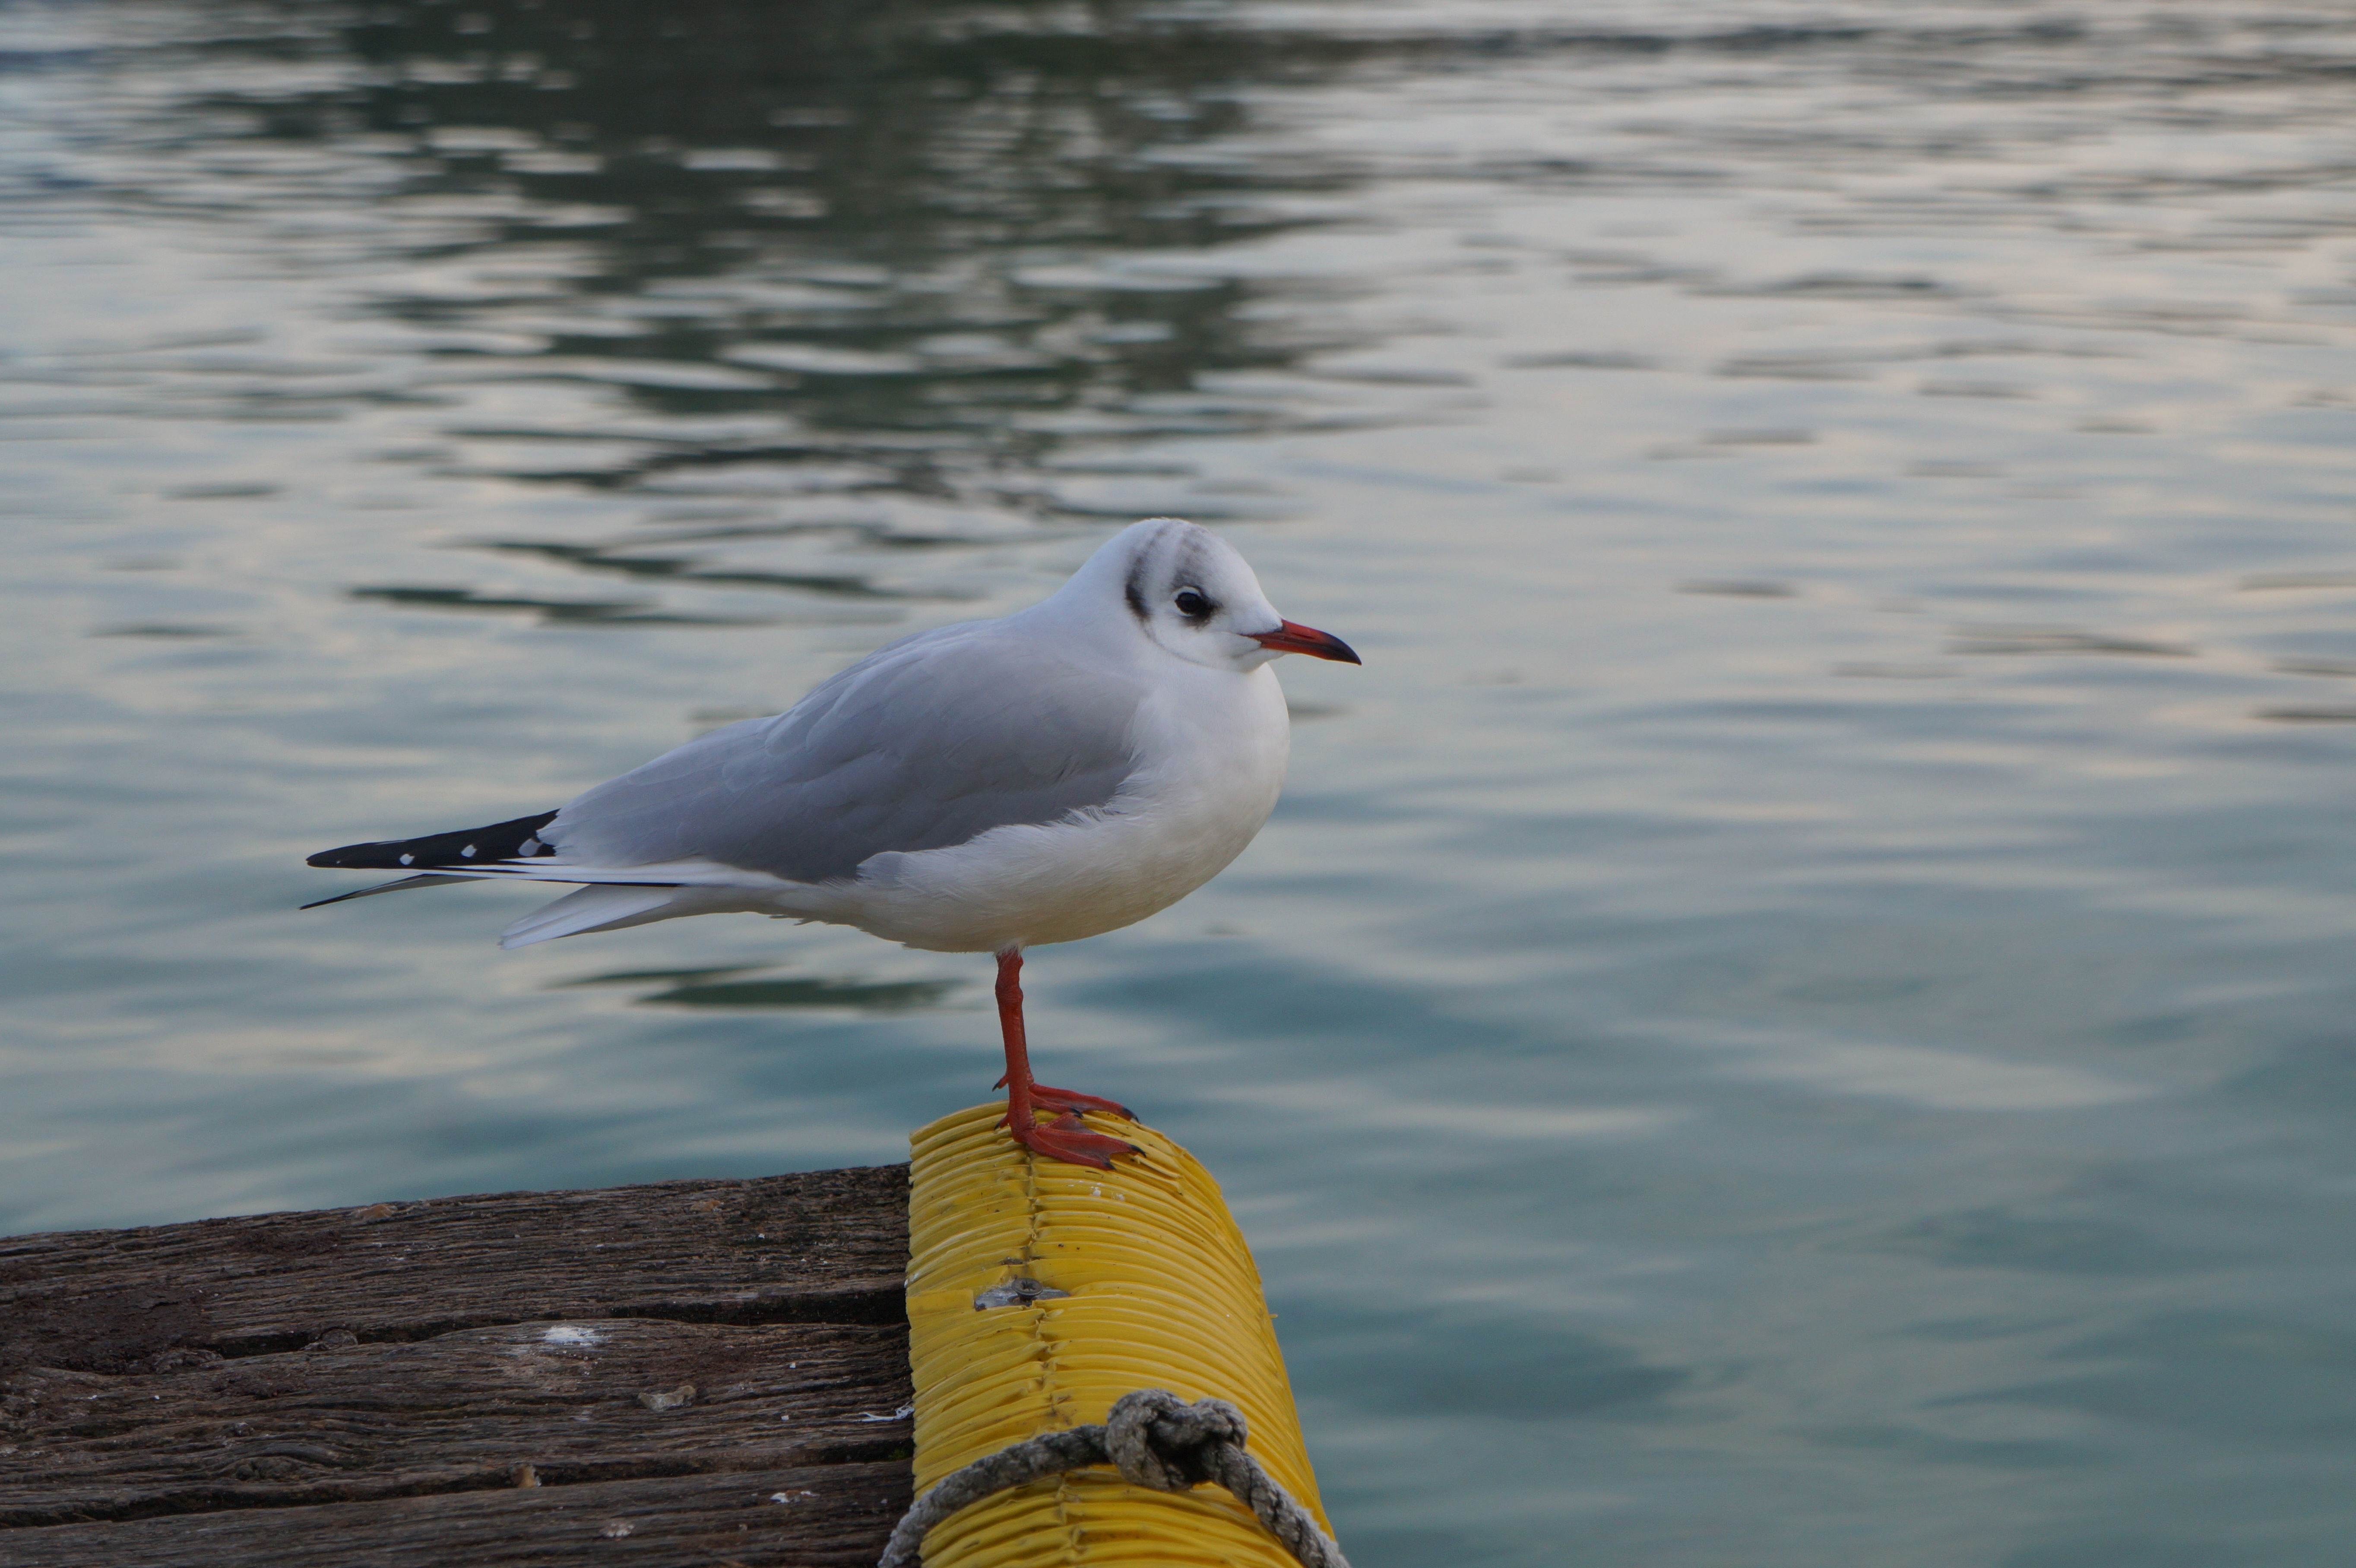
sea, water, nature, winter, bird, sky, wave, lake, animal, seabird, seagull, gull, beak, feather, fauna, annecy, water bird, shorebird, haute savoie, charadriiformes, european herring gull